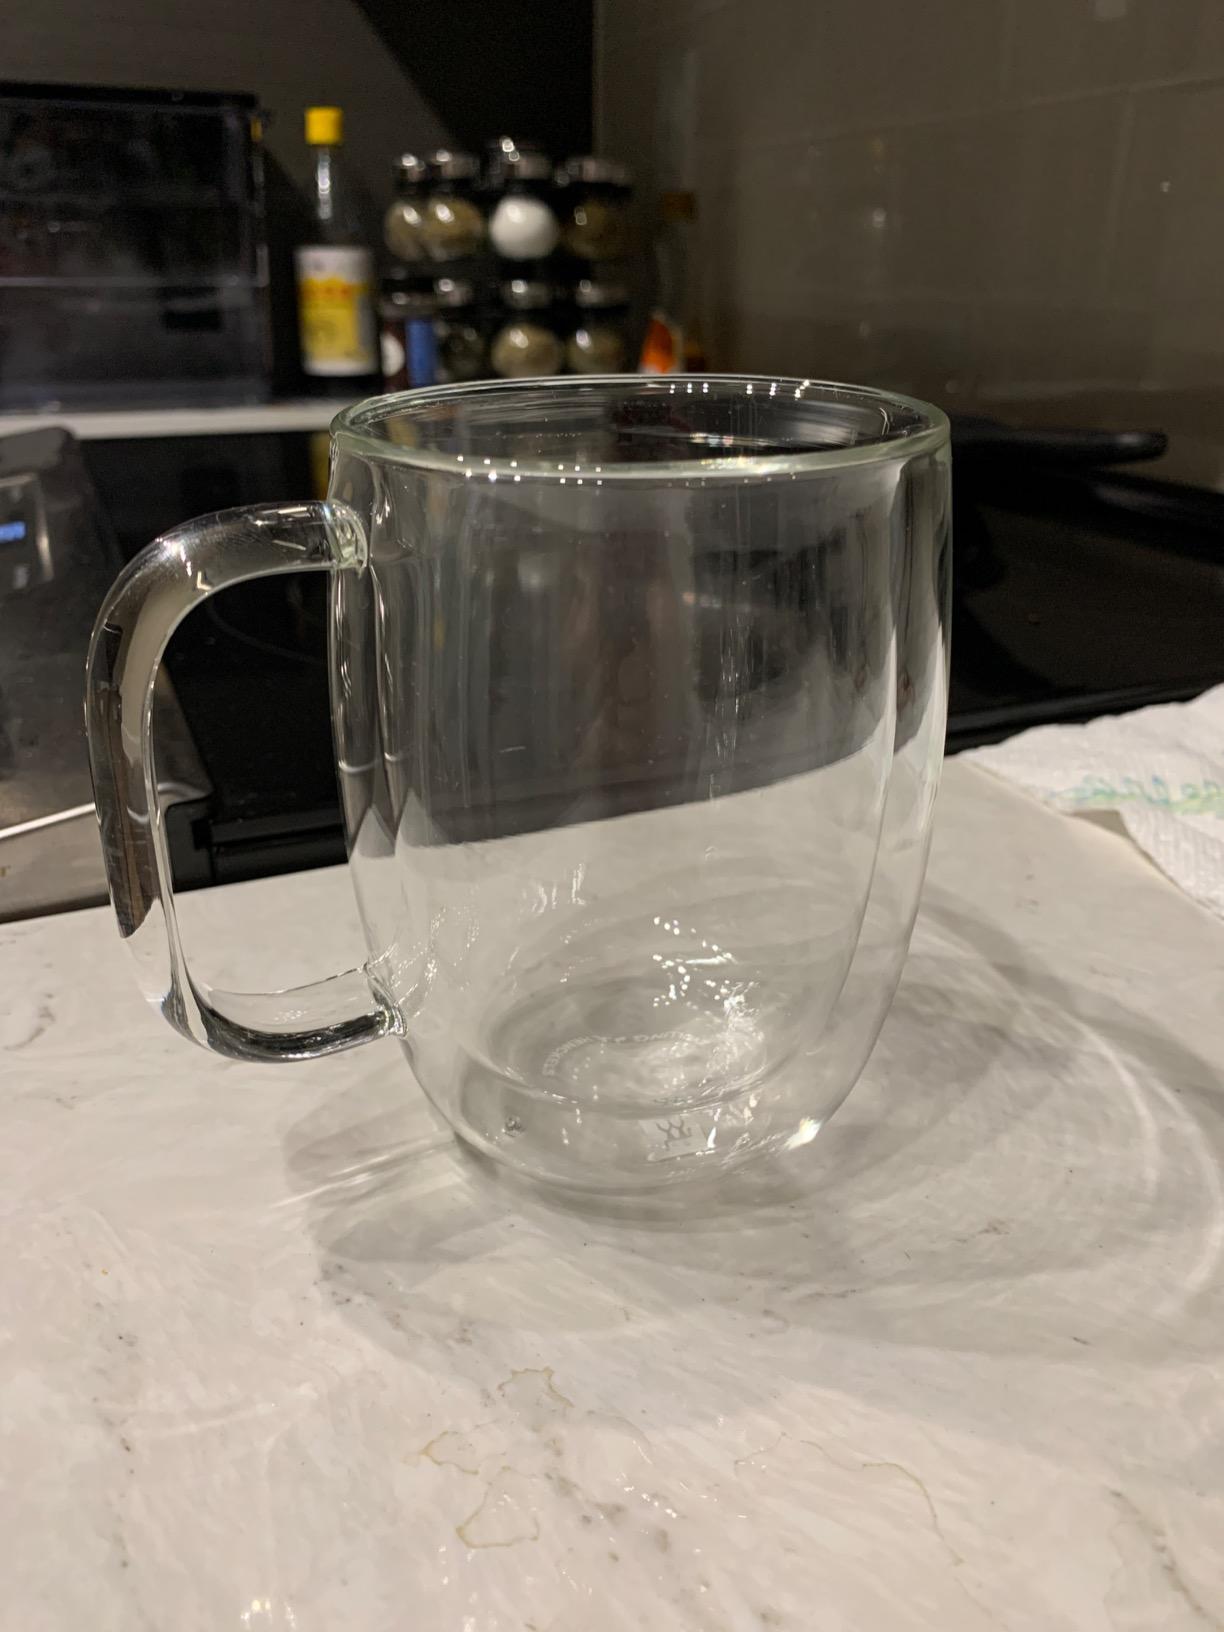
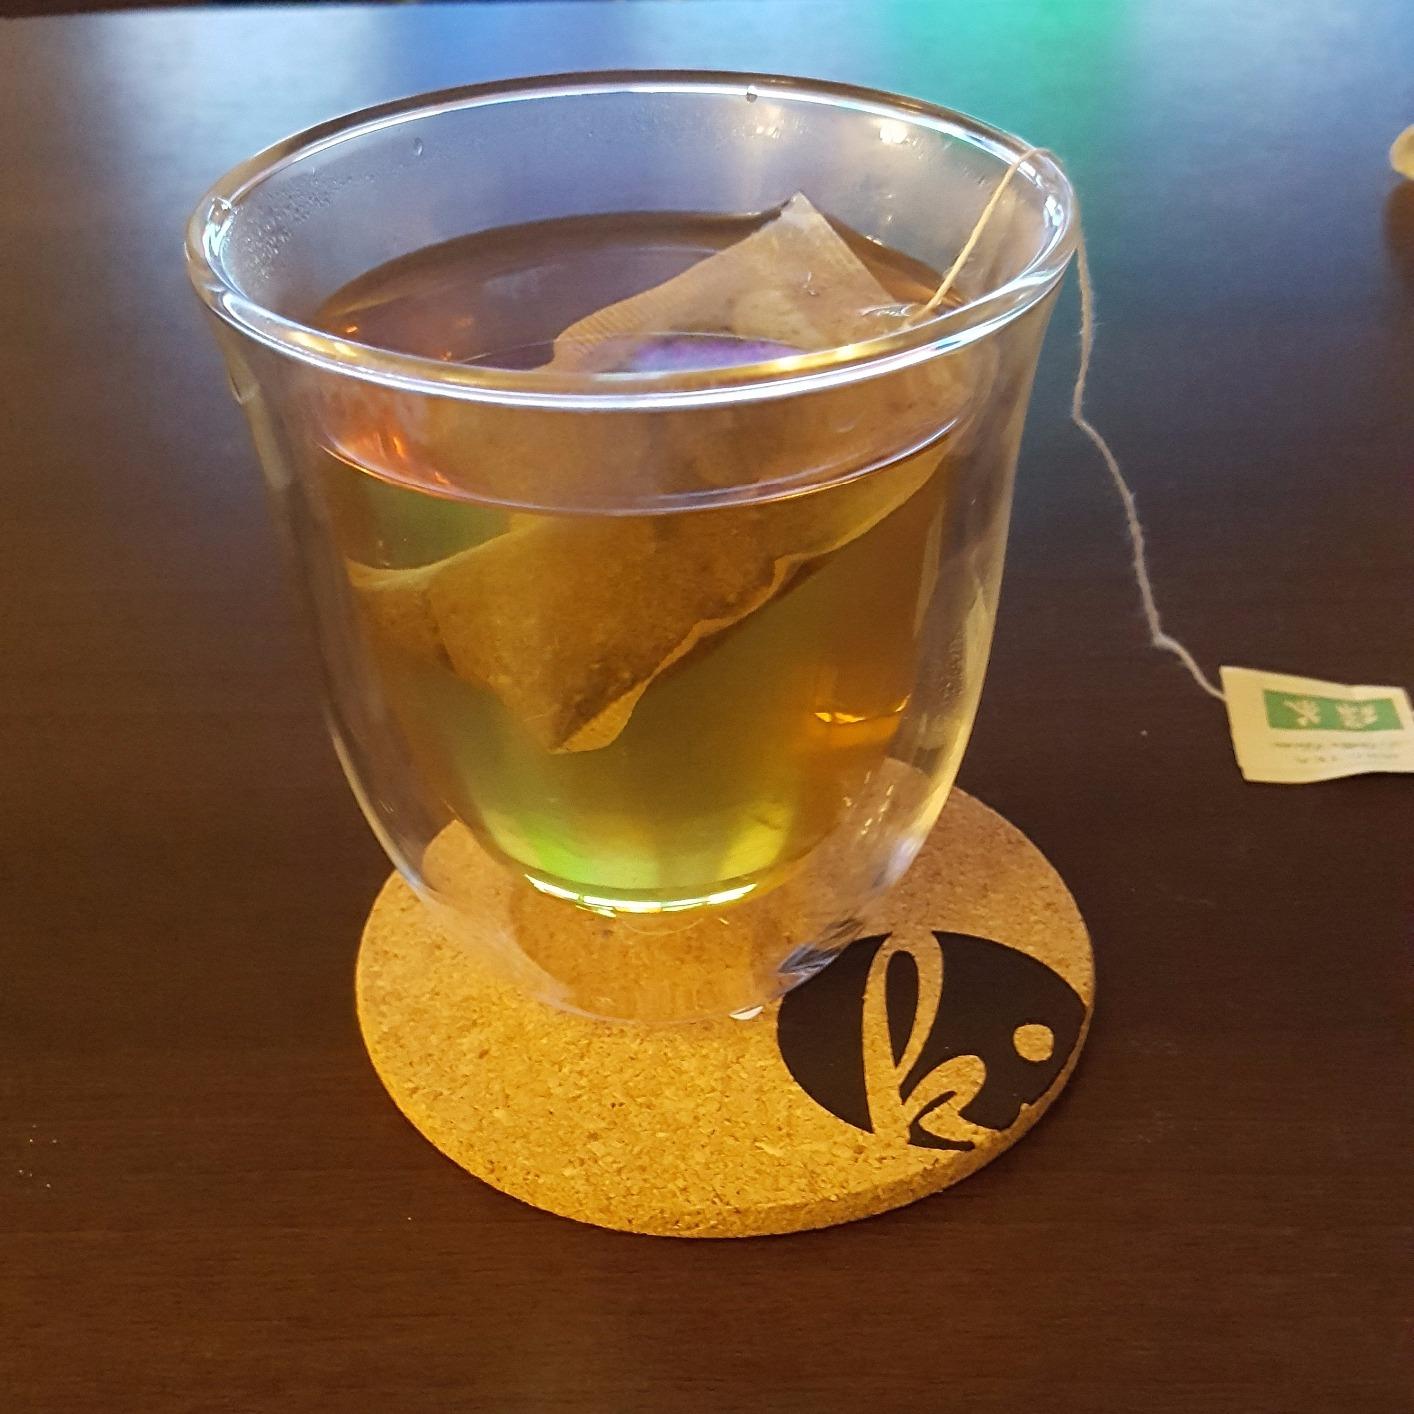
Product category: items_mug
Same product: no